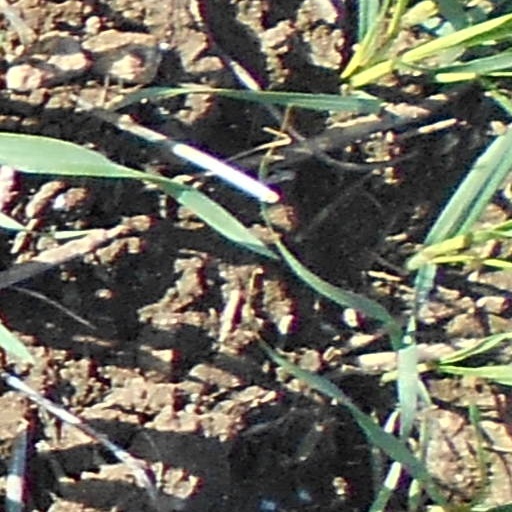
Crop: wheat